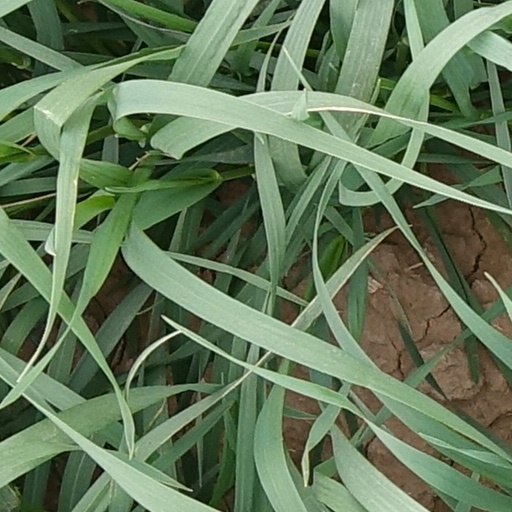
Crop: wheat